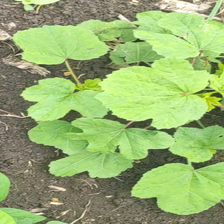
Weed species: Little_Mallow(Malva parviflora)